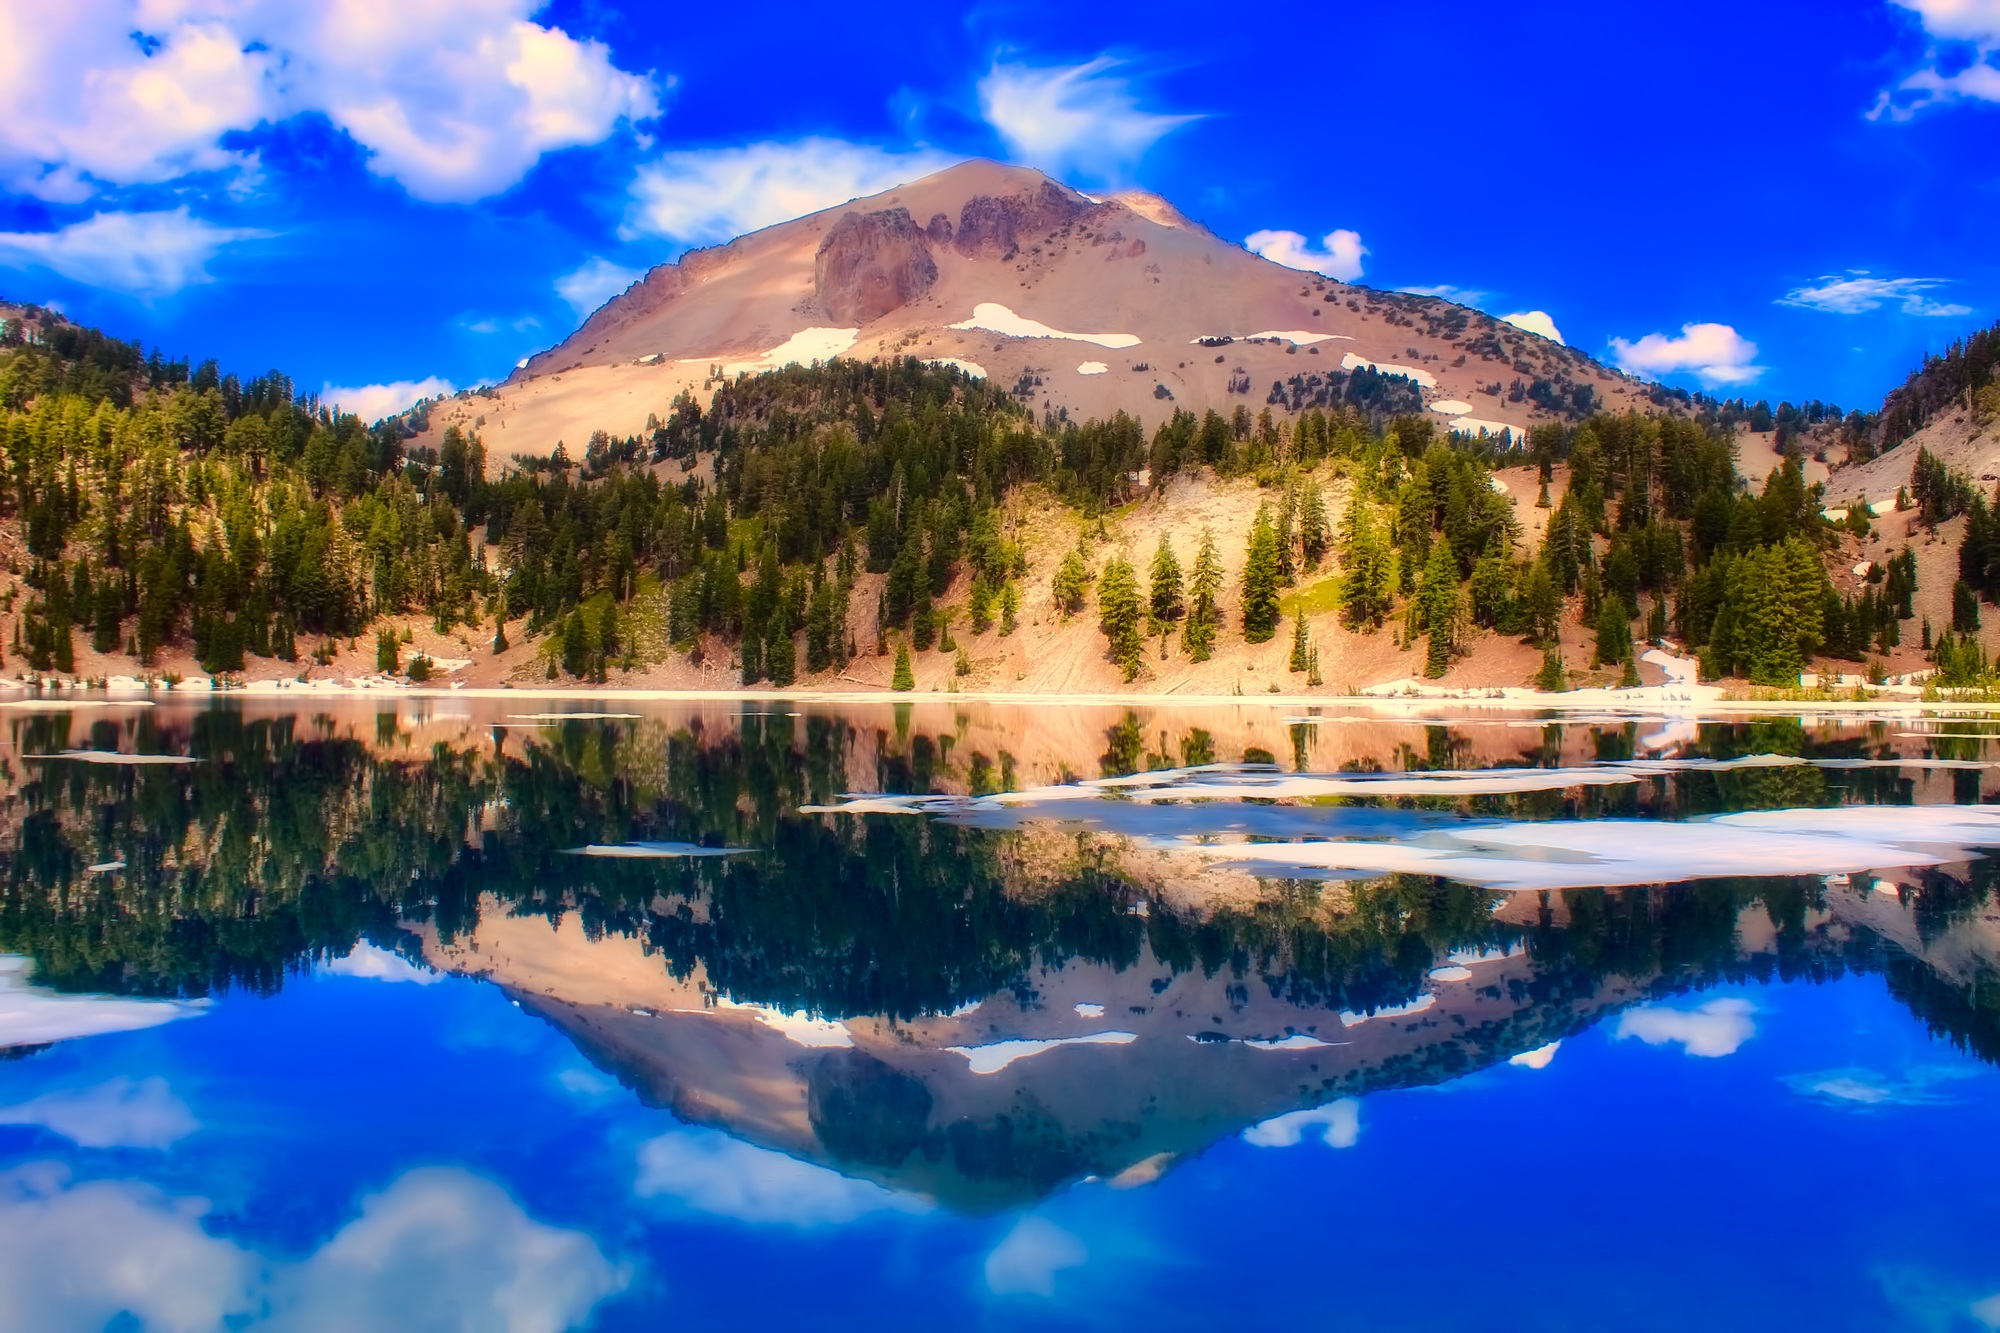
landscape, nature, lake, mountain, trees, reflection, natural landscape, sky, body of water, water, mountainous landforms, wilderness, tarn, water resources, daytime, mountain range, tree, cloud, lake district, national park, hill, mount scenery, highland, pond, photography, reservoir, river, crater lake, tourism, bank, loch, hill station, tourist attraction, glacial lake, fell, alps, vacation, world, symmetry, ridge